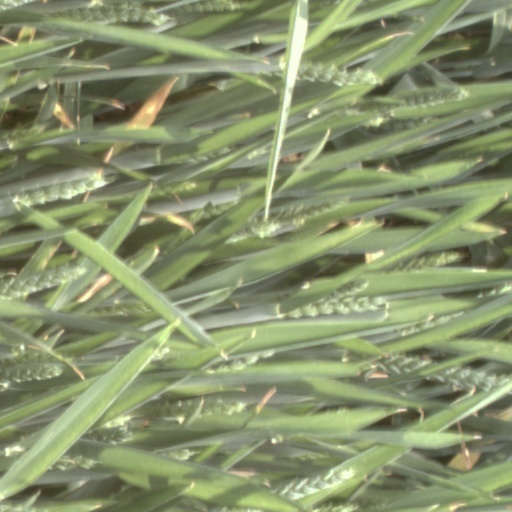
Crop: wheat